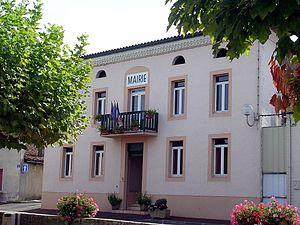
Mairie de la commune de Capmgnae, dans le département français des Landes
Campagne est une commune du sud-ouest de la France, située dans le département des Landes.